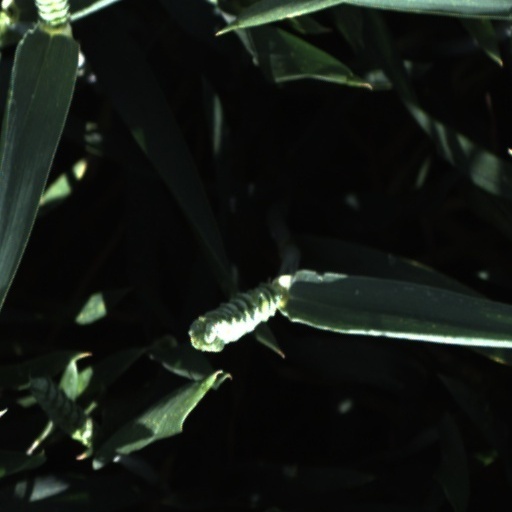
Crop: wheat